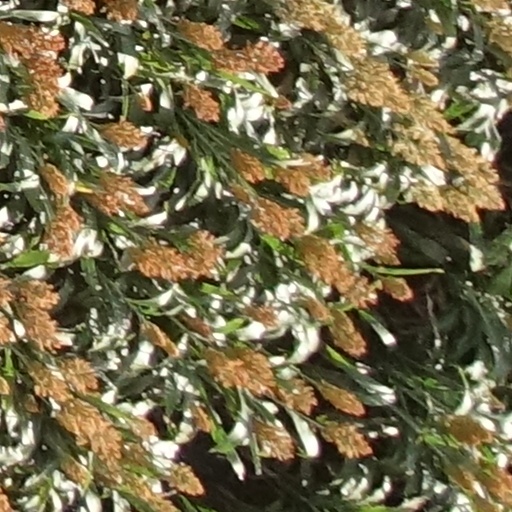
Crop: sorghum